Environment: real
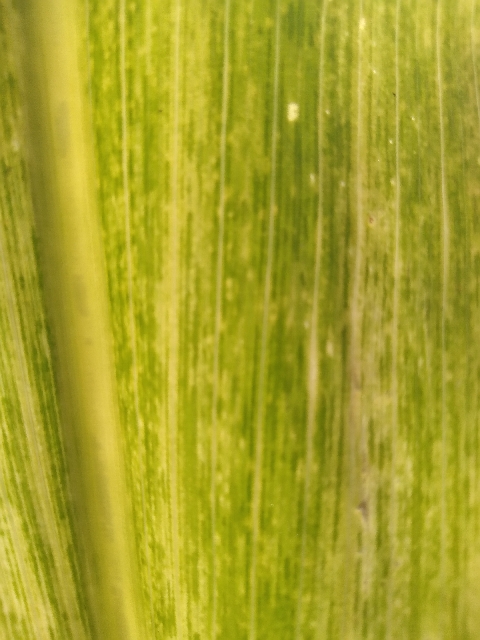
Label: lethal_necrosis